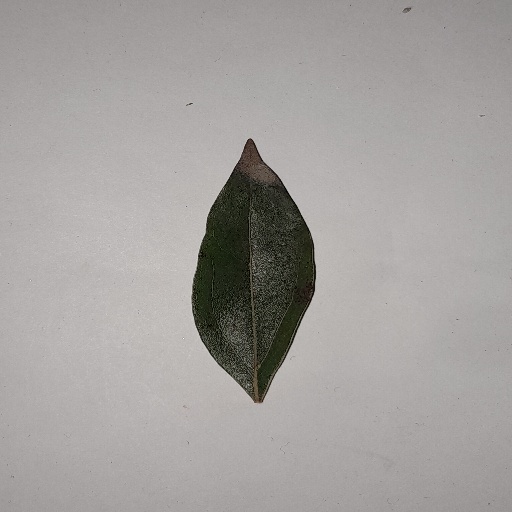
Species: Camphor
Leaf condition: Bacterial Spot